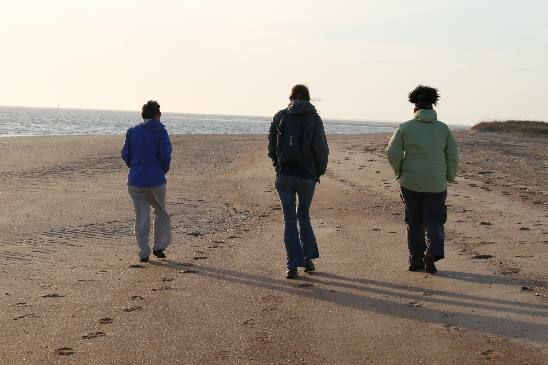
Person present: Yes